317th Fighter-Interceptor Squadron

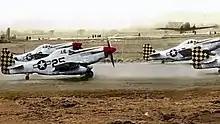
Squadron P-51D Mustangs taxi before a combat mission

It escorted the heavy bombers of Fifteenth Air Force on long range missions against the Daimler Benz factory in Berlin, the Messerschmitt factory in Regensburg and oil refineries near Vienna. It also flew escort for attacks on other targets, such as airfields and marshalling yards and lines of communication in Italy, France, Germany, Czechoslovakia, Austria, Hungary, Yugoslavia and Romania. It also protected reconnaissance aircraft and strafed trains, vehicles and airfields. The squadron continued operations until May 1945. The 317th was credited with the destruction of 209 enemy aircraft in air to air combat. After V-E Day, it moved to Vincenzo Airfield, Italy, remaining there until October, when it returned to the United States and was inactivated at Camp Kilmer, New Jersey on 28 October.